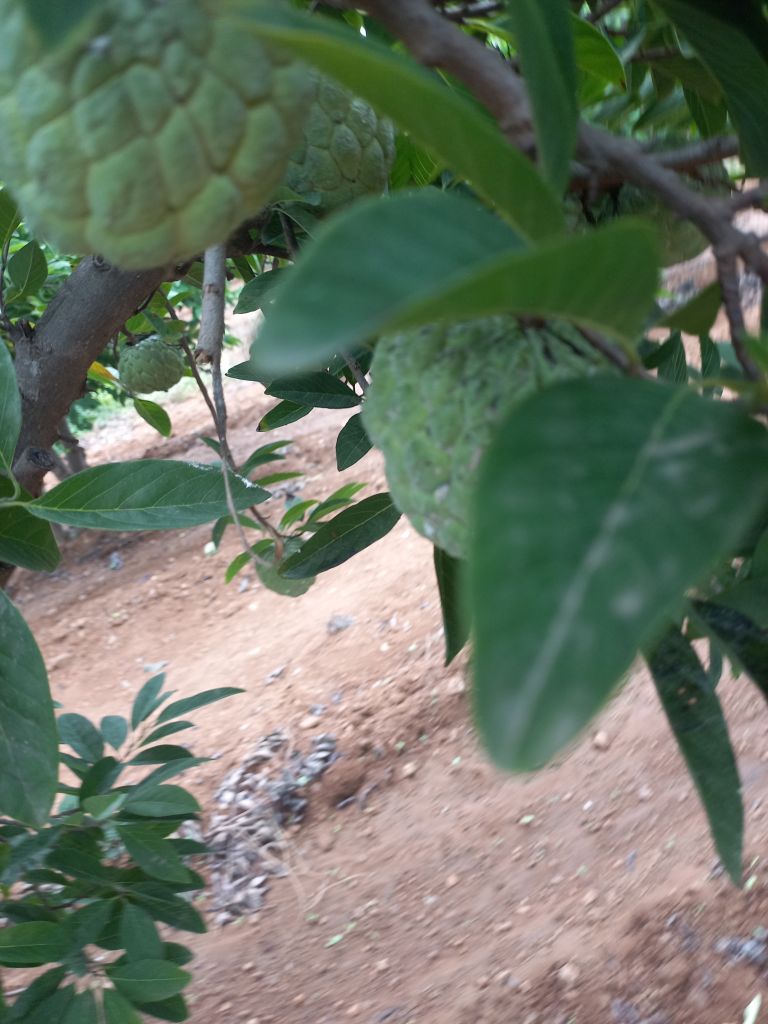
Disease label: Mealy Bug